Amarillo Wranglers (NAHL)

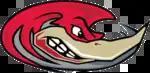
Topeka RoadRunners logo

On February 26, 2007, the team announced their move to Topeka, Kansas, from Santa Fe, New Mexico, due to claims of poor attendance. Santa Fe ranked 17th out of 18 teams in attendance.